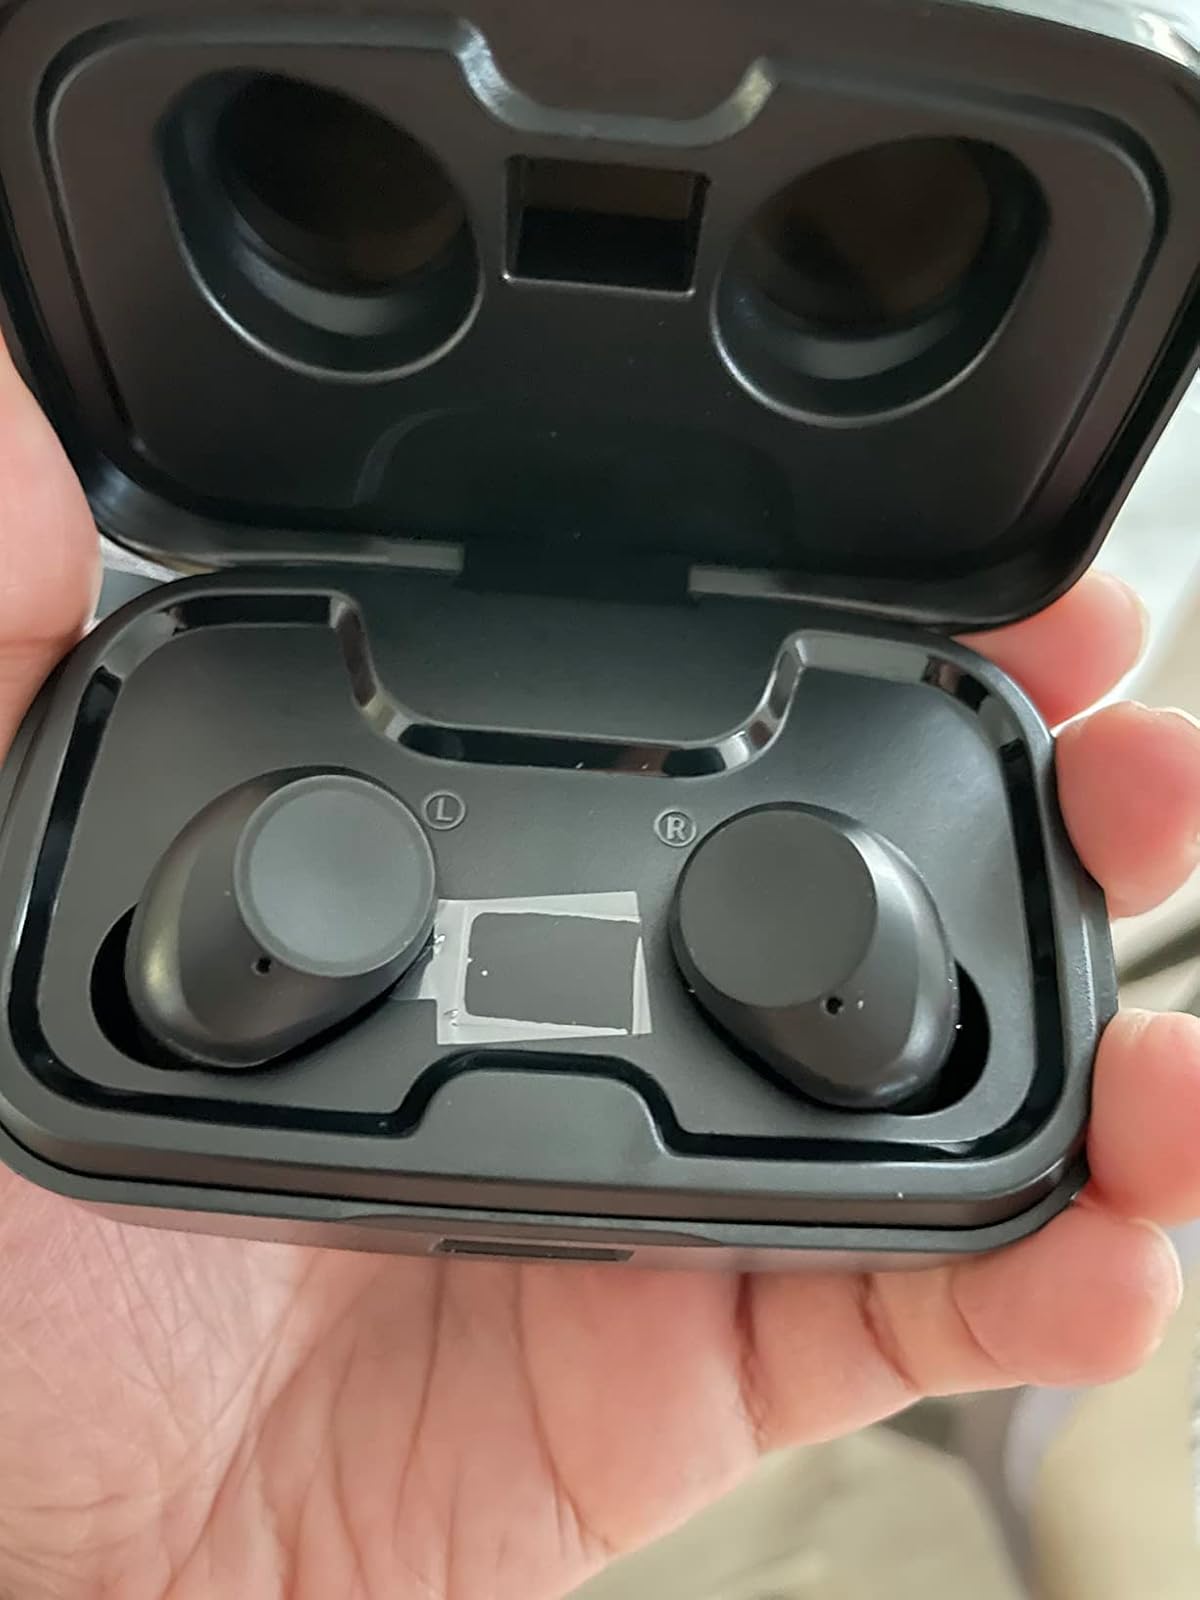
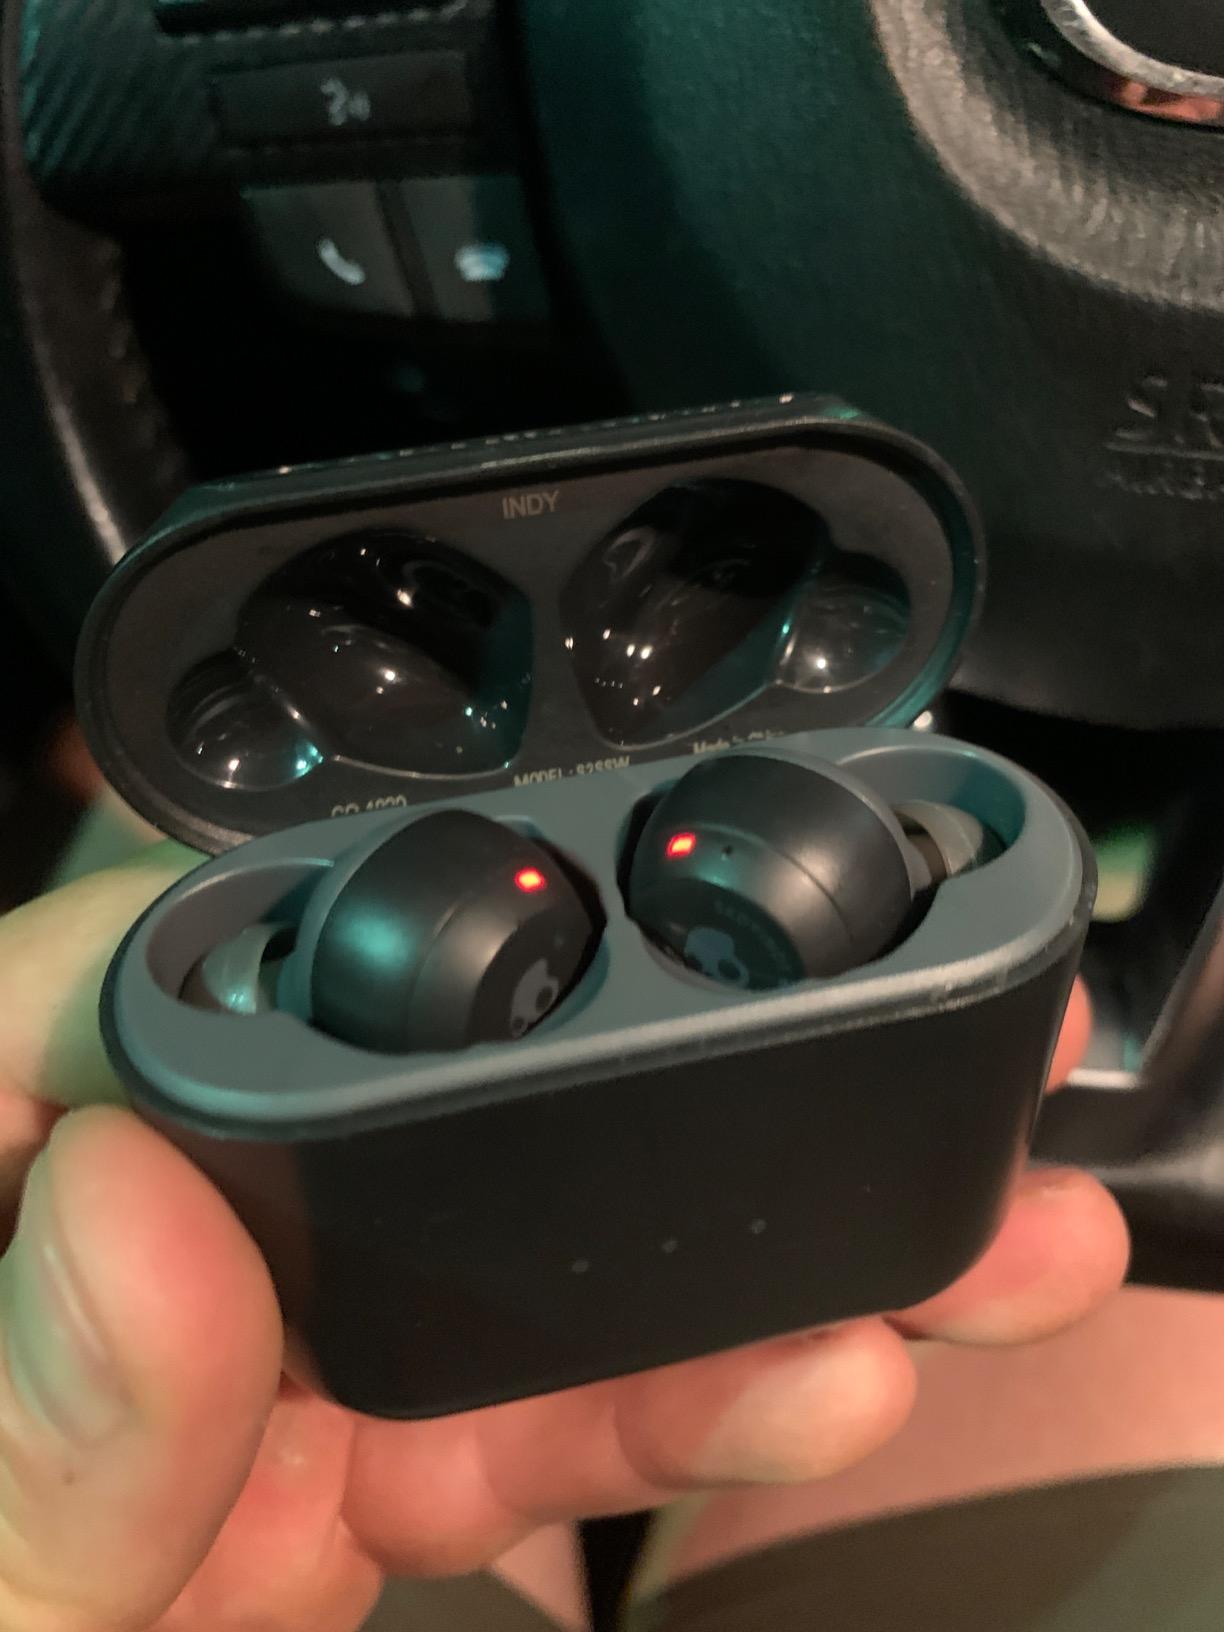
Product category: earbuds
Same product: no